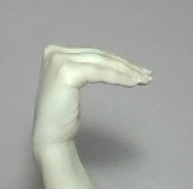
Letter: haa